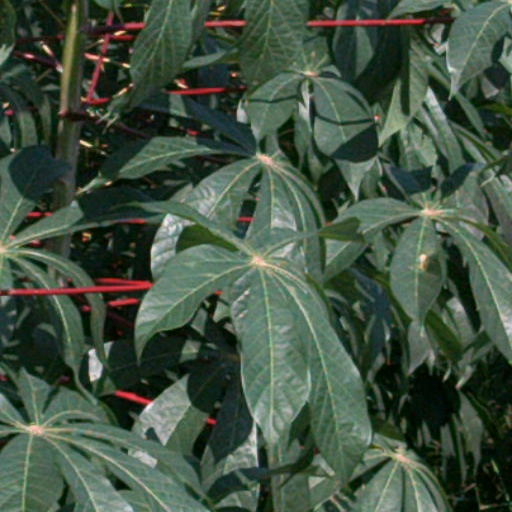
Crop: cassava